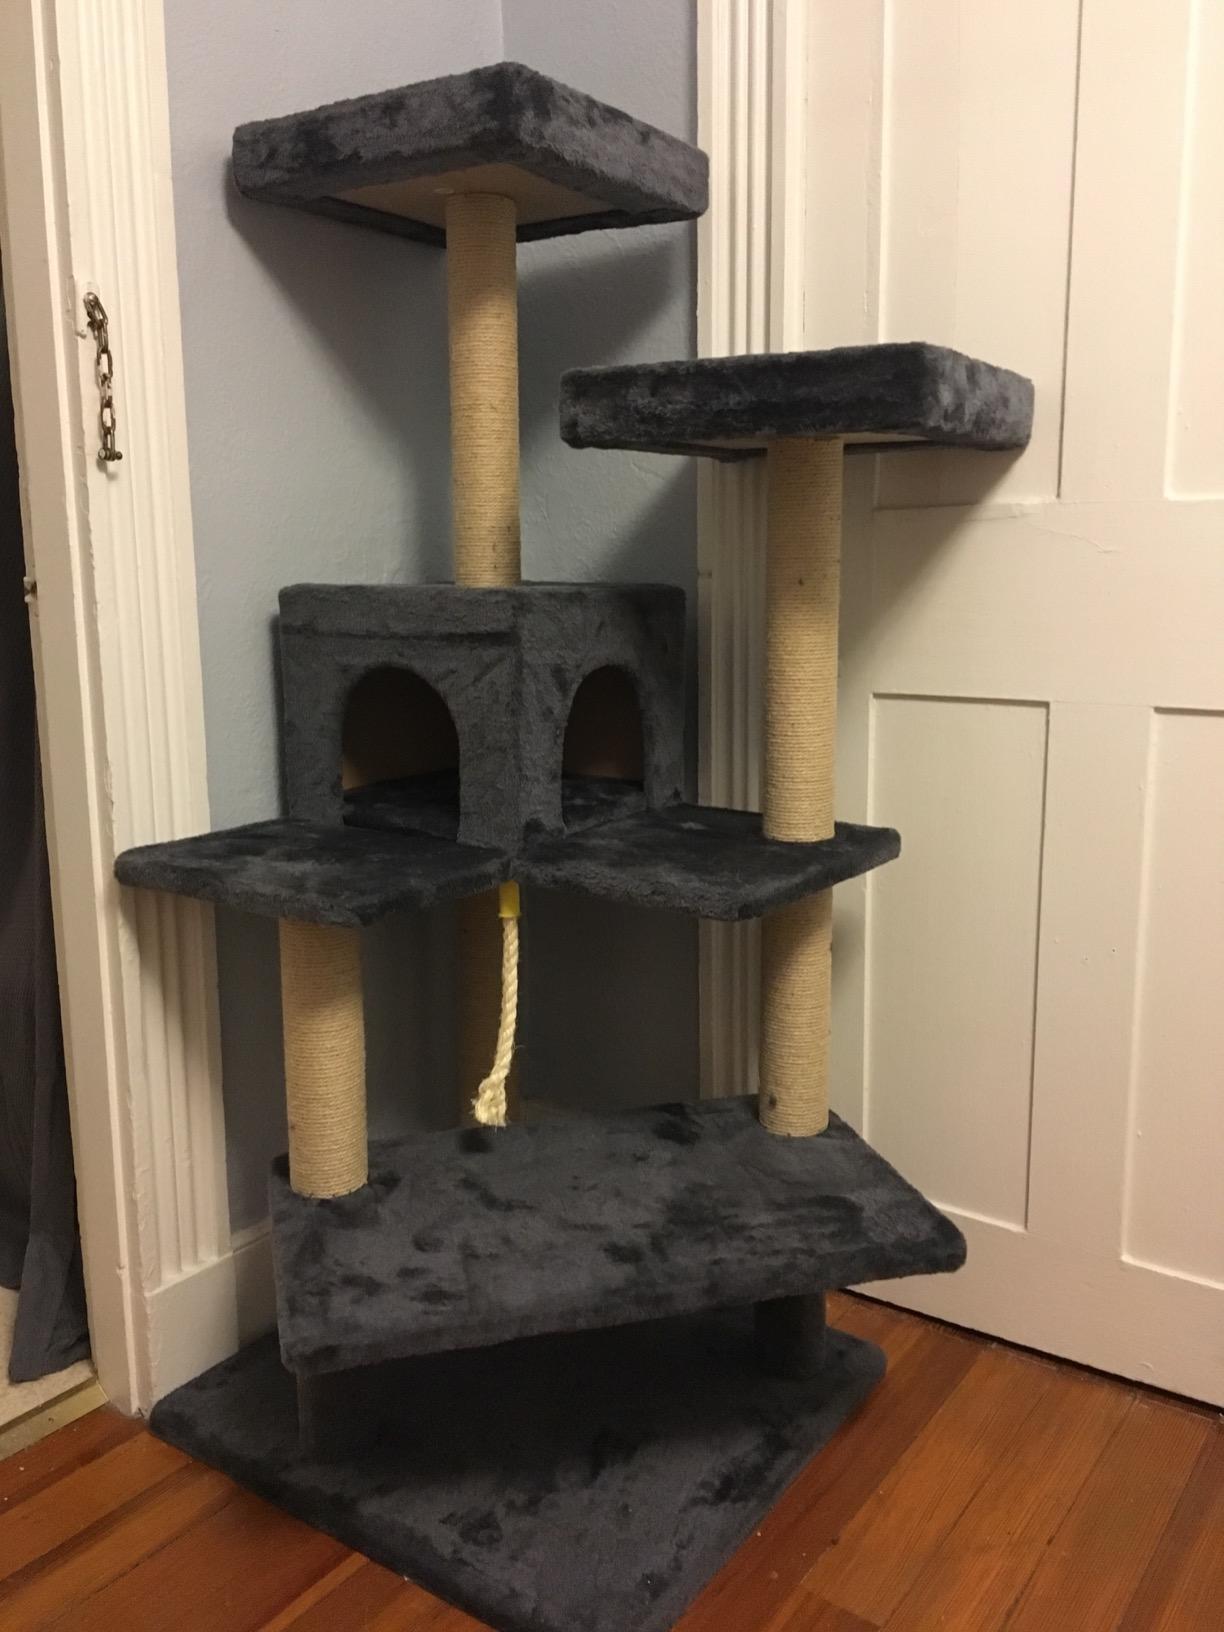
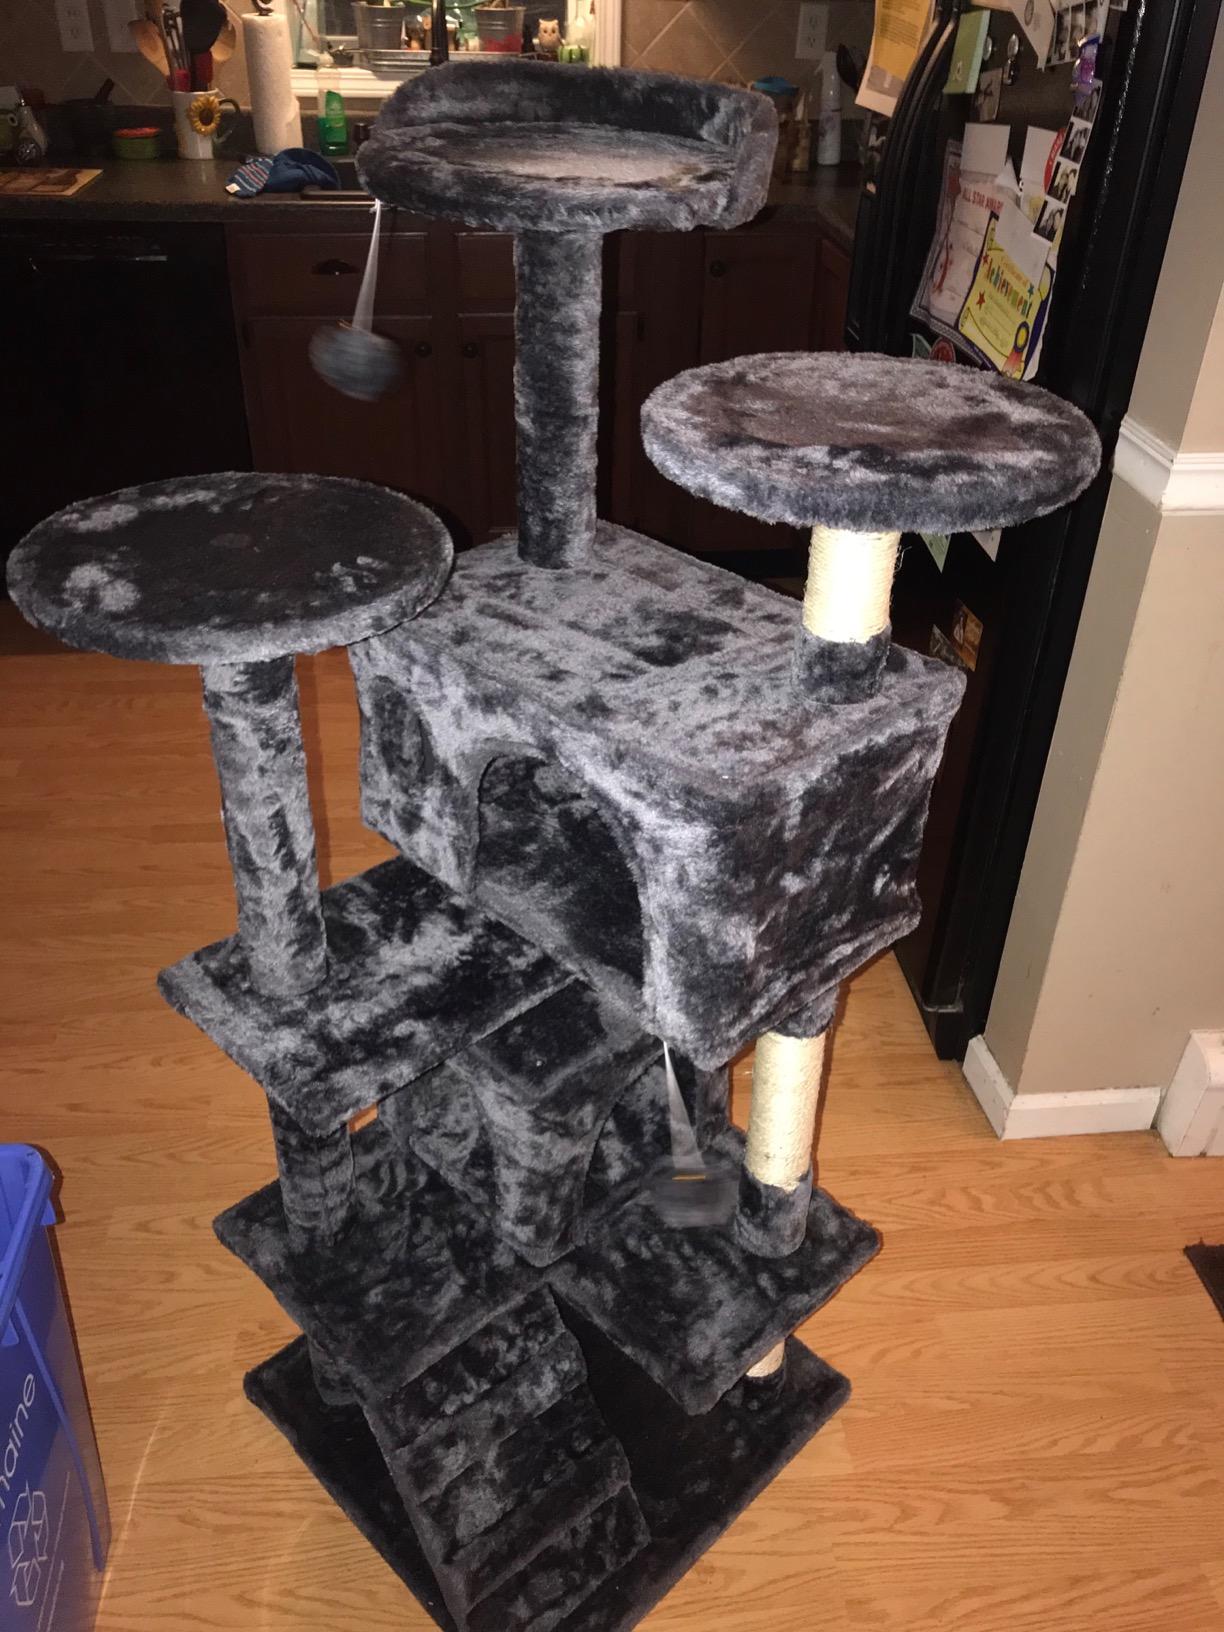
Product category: items_cat tree
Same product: no